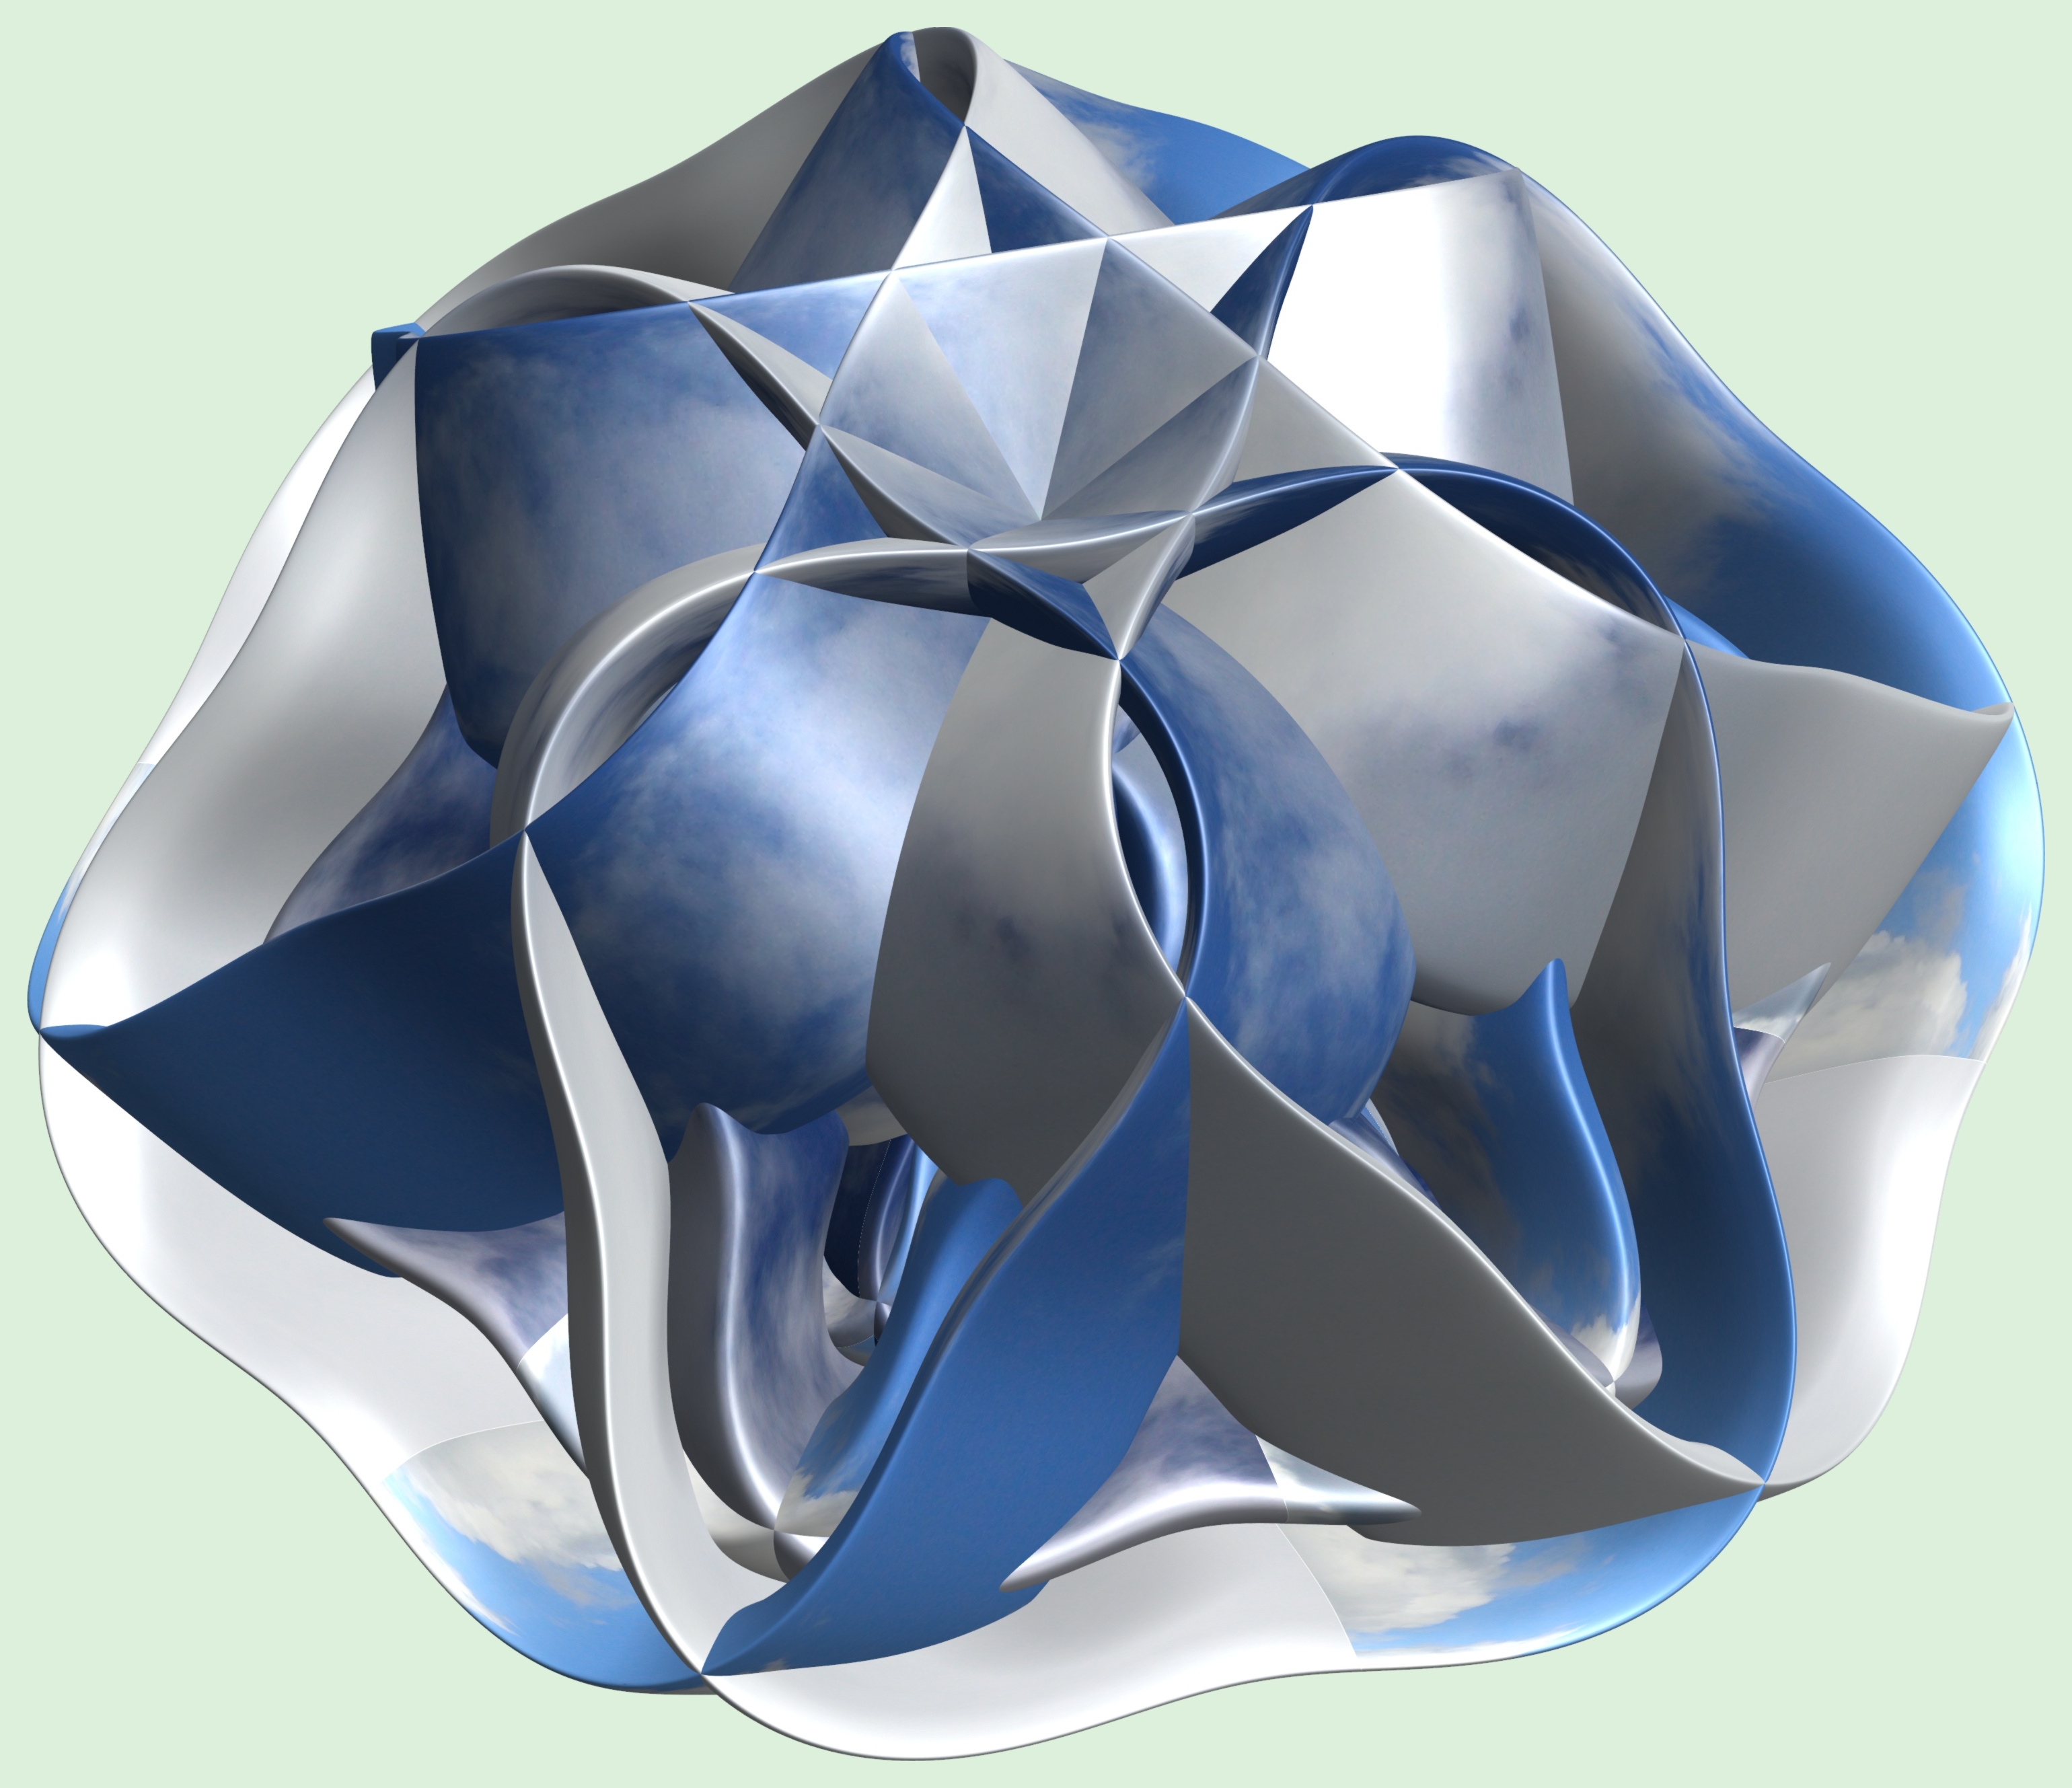
structure, wheel, texture, flower, petal, glass, pattern, blue, art, design, symmetry, 3d, graphic, organ, torus, mathematica, cg, parametricplot3d, code, program, algorithm, mapping